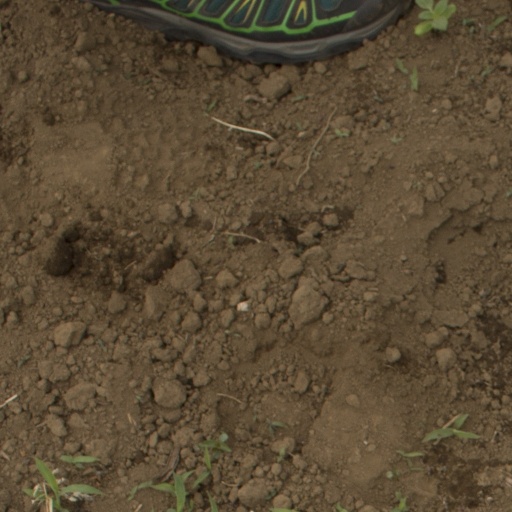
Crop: Jerusalem artichoke